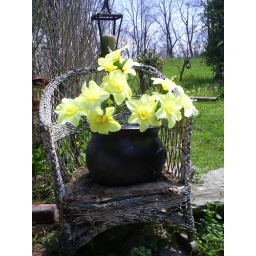
old wicker chair in flower garden